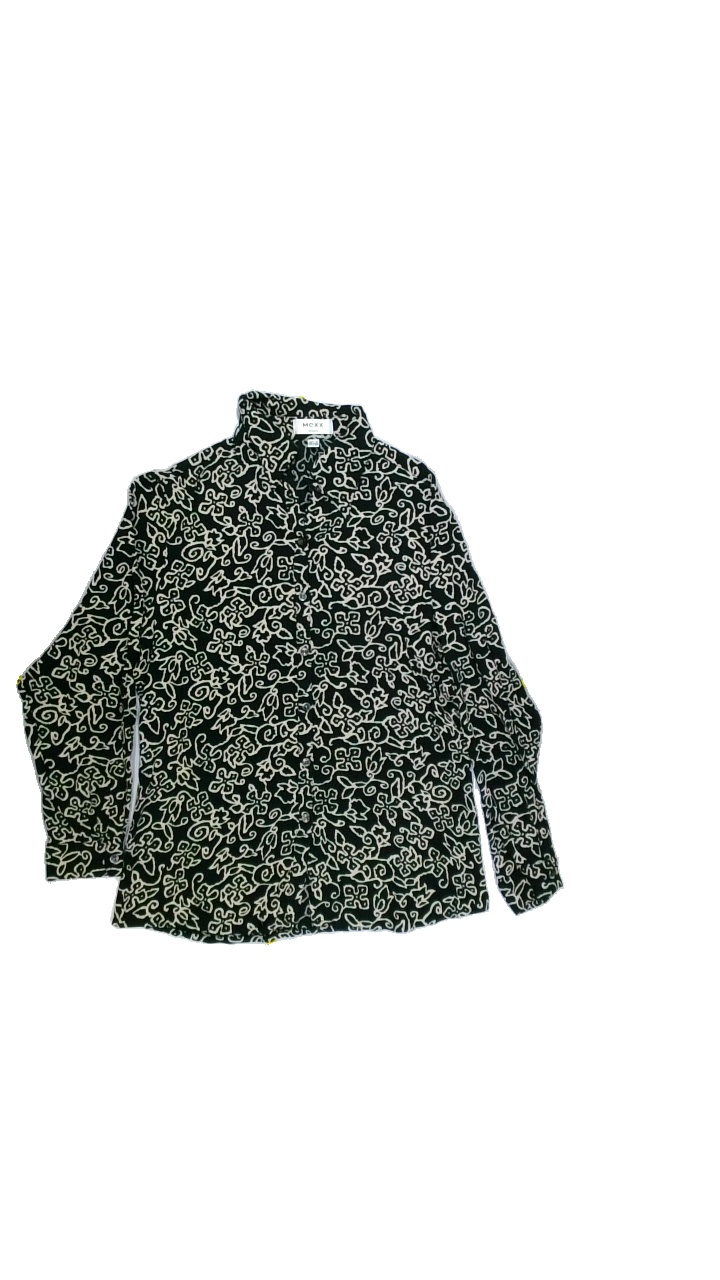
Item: Shirt (Ladies)
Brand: Mexx
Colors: Beige, Black
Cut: Regular, Collar
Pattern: Floral print
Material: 100%viscose
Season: All
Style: No trend
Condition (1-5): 4
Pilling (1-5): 4
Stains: No
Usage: Export
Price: <50